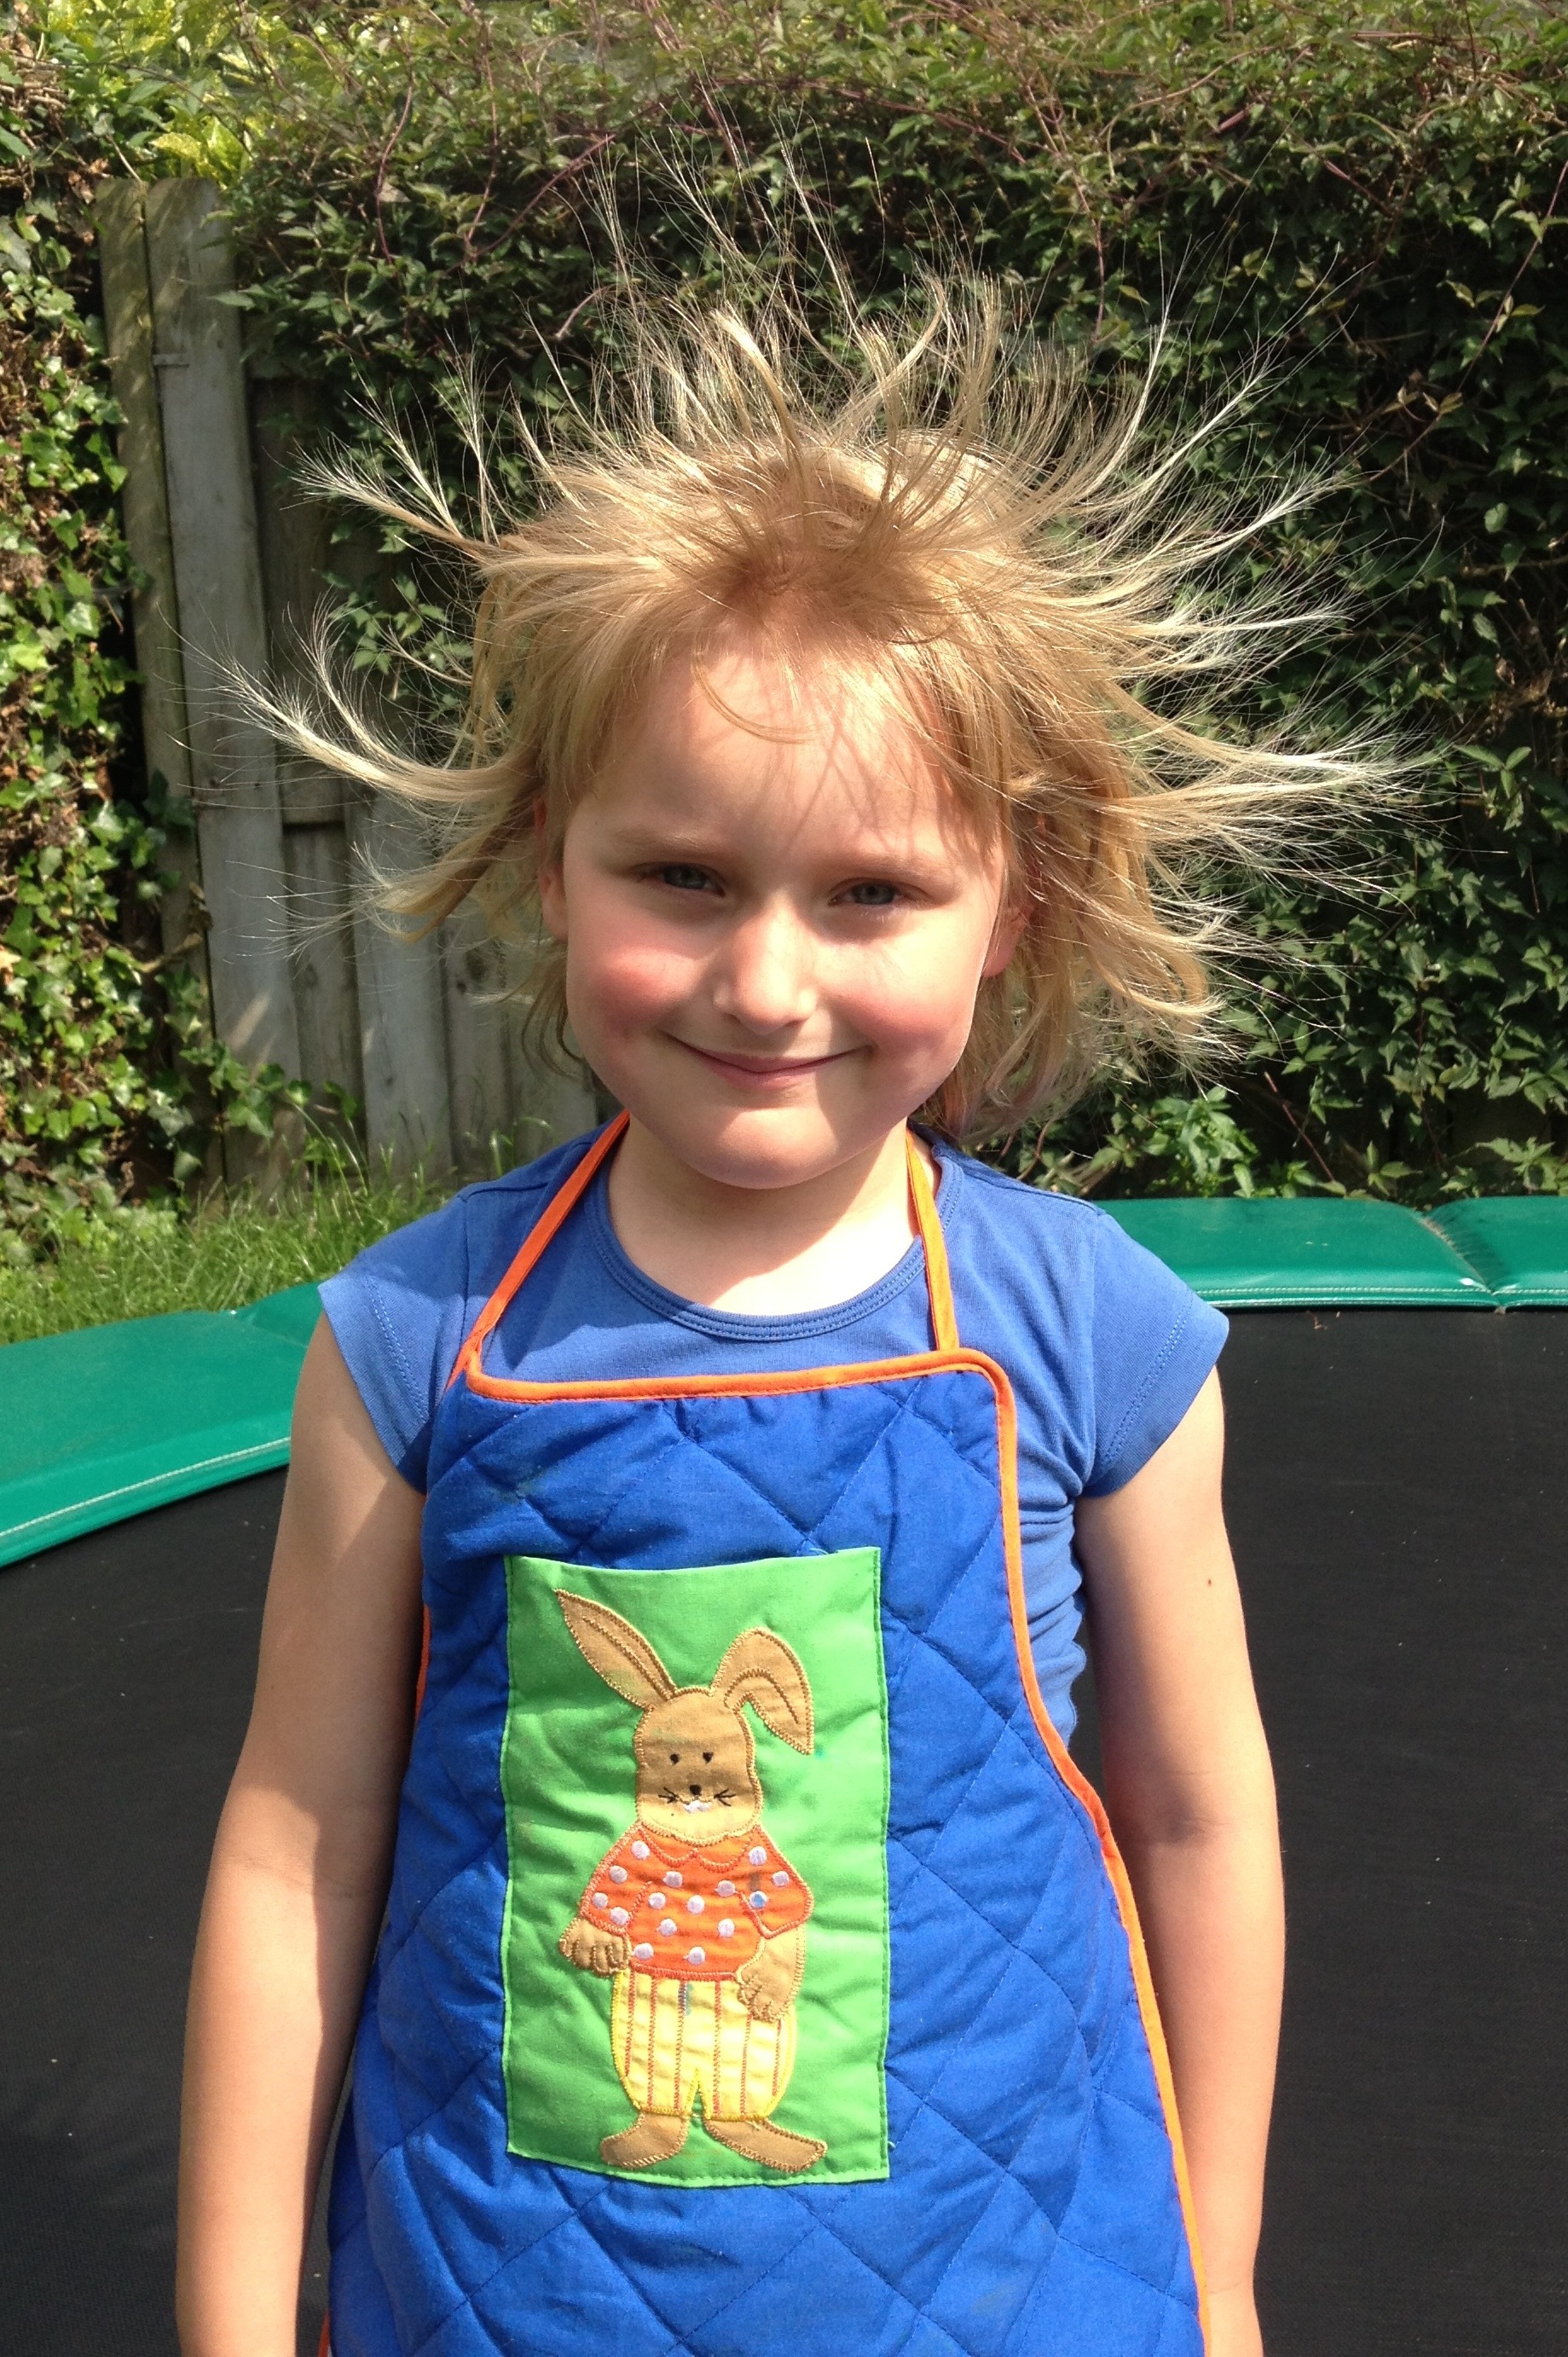
person, people, girl, play, spring, child, blue, clothing, electricity, blonde, season, smile, dress, trampoline, toddler, day, static electricity